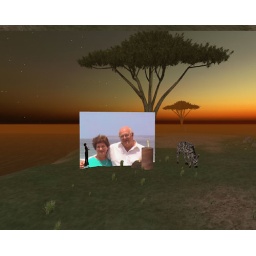
There are different ways to remember people you love. Lighting a candle in a virtual world and planting a tree are two..